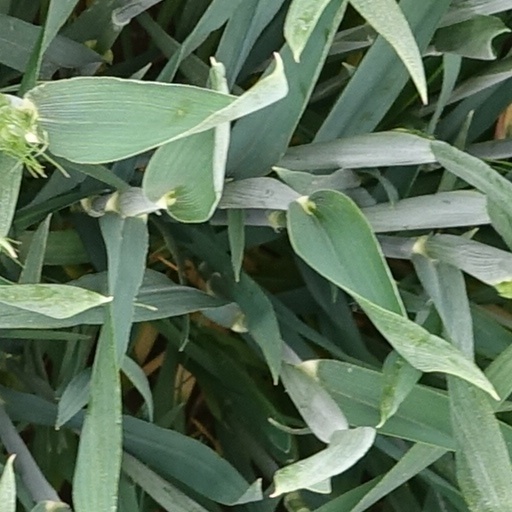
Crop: wheat